2024 Italian Athletics Championships

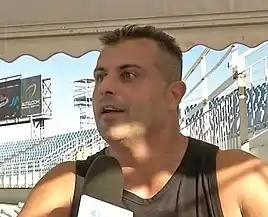
Marco Lingua won his 18th national title at 46.

The 2024 Italian Athletics Championships will be the 114th edition of the Italian Athletics Championships and take place in La Spezia from 29 to 30 June.